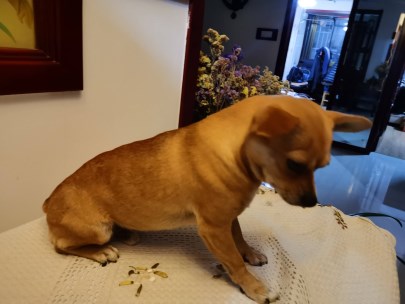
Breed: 561-n000127-miniature_pinscher